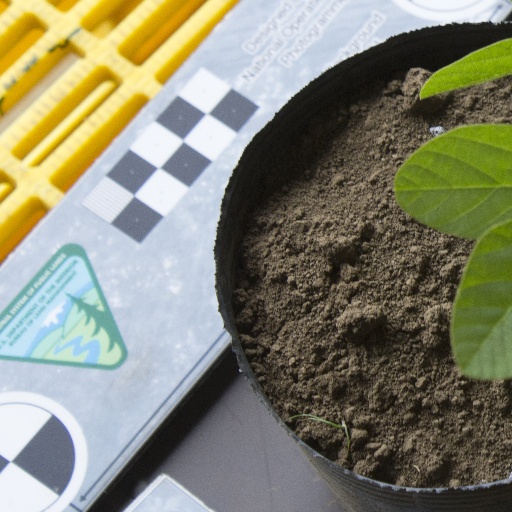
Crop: soybean